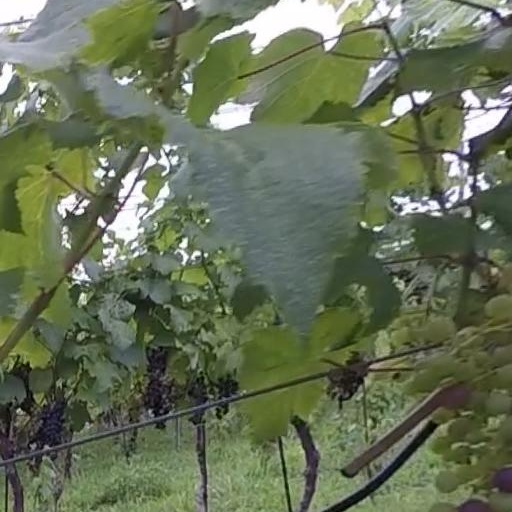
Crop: grape